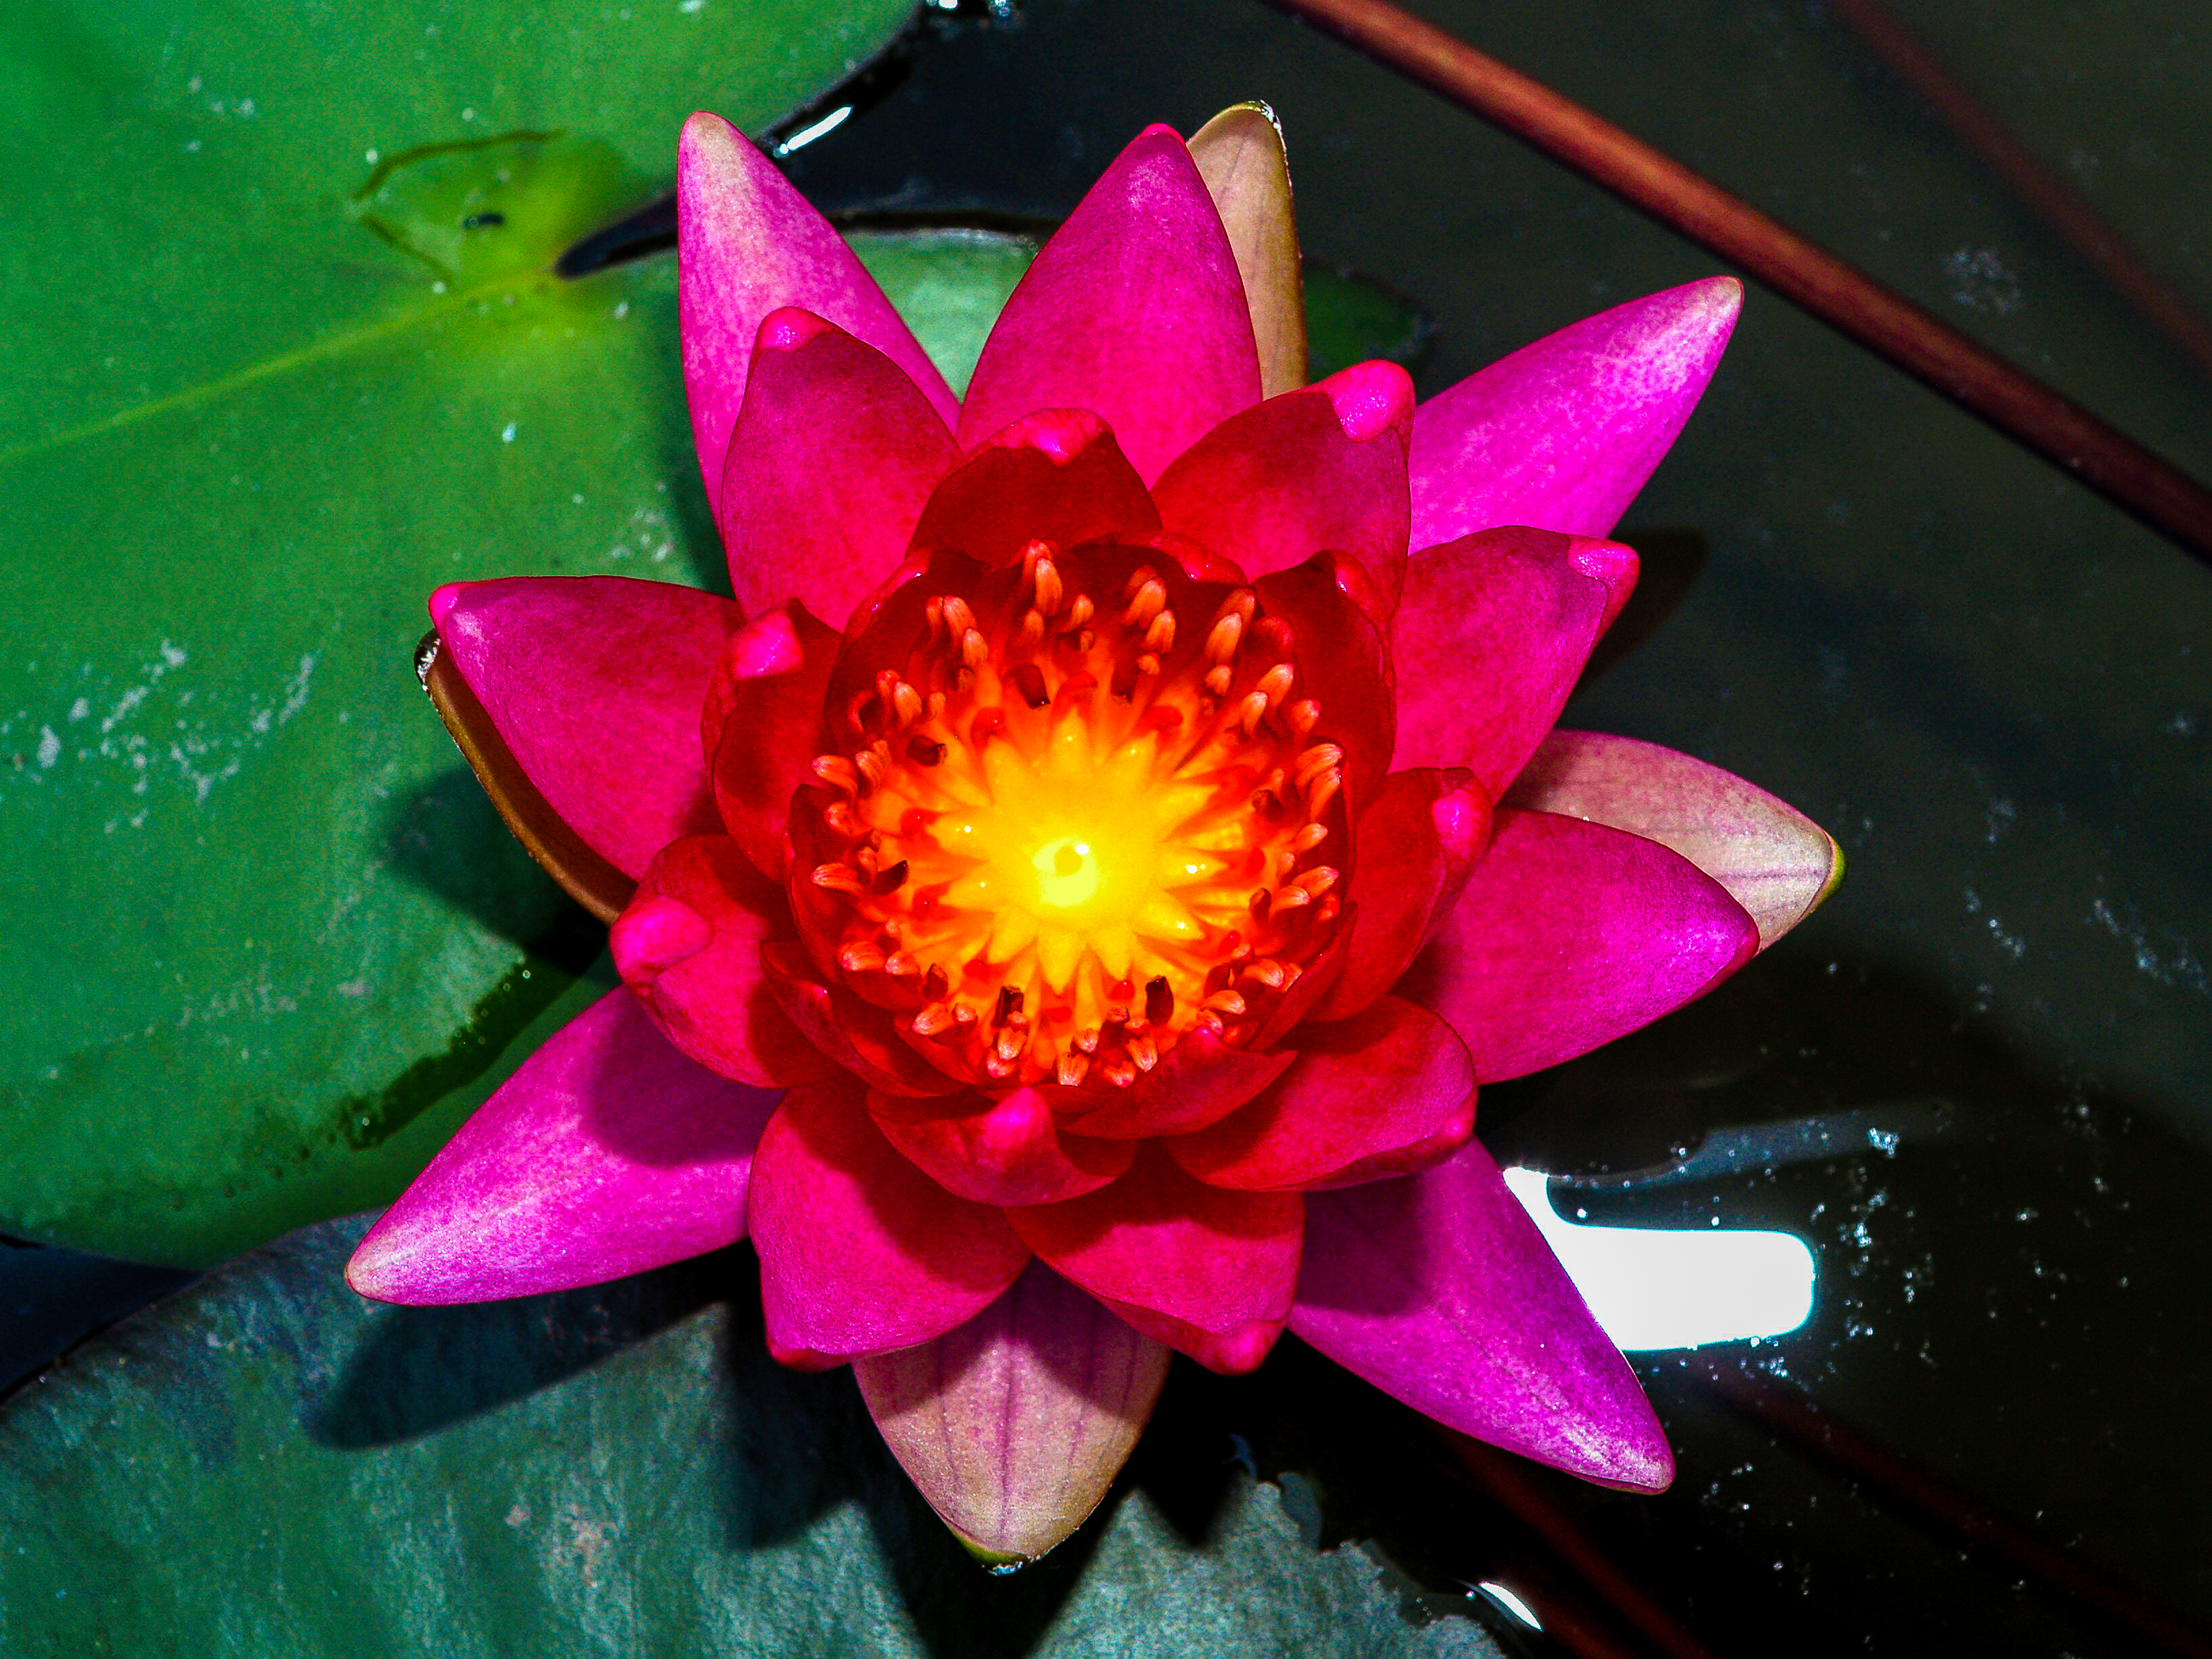
nature, lotus, bloom, blossom, flora, flower, pink, aquatic, blooming, green, pond, water, summer, beauty, beautiful, plant, tropical, oriental, spring, background, petal, waterlily, lake, botanical, botany, natural, lily, pod, floral, leaf, aquatic plant, sacred lotus, close up, lotus family, proteales, flowering plant, annual plant, wildflower